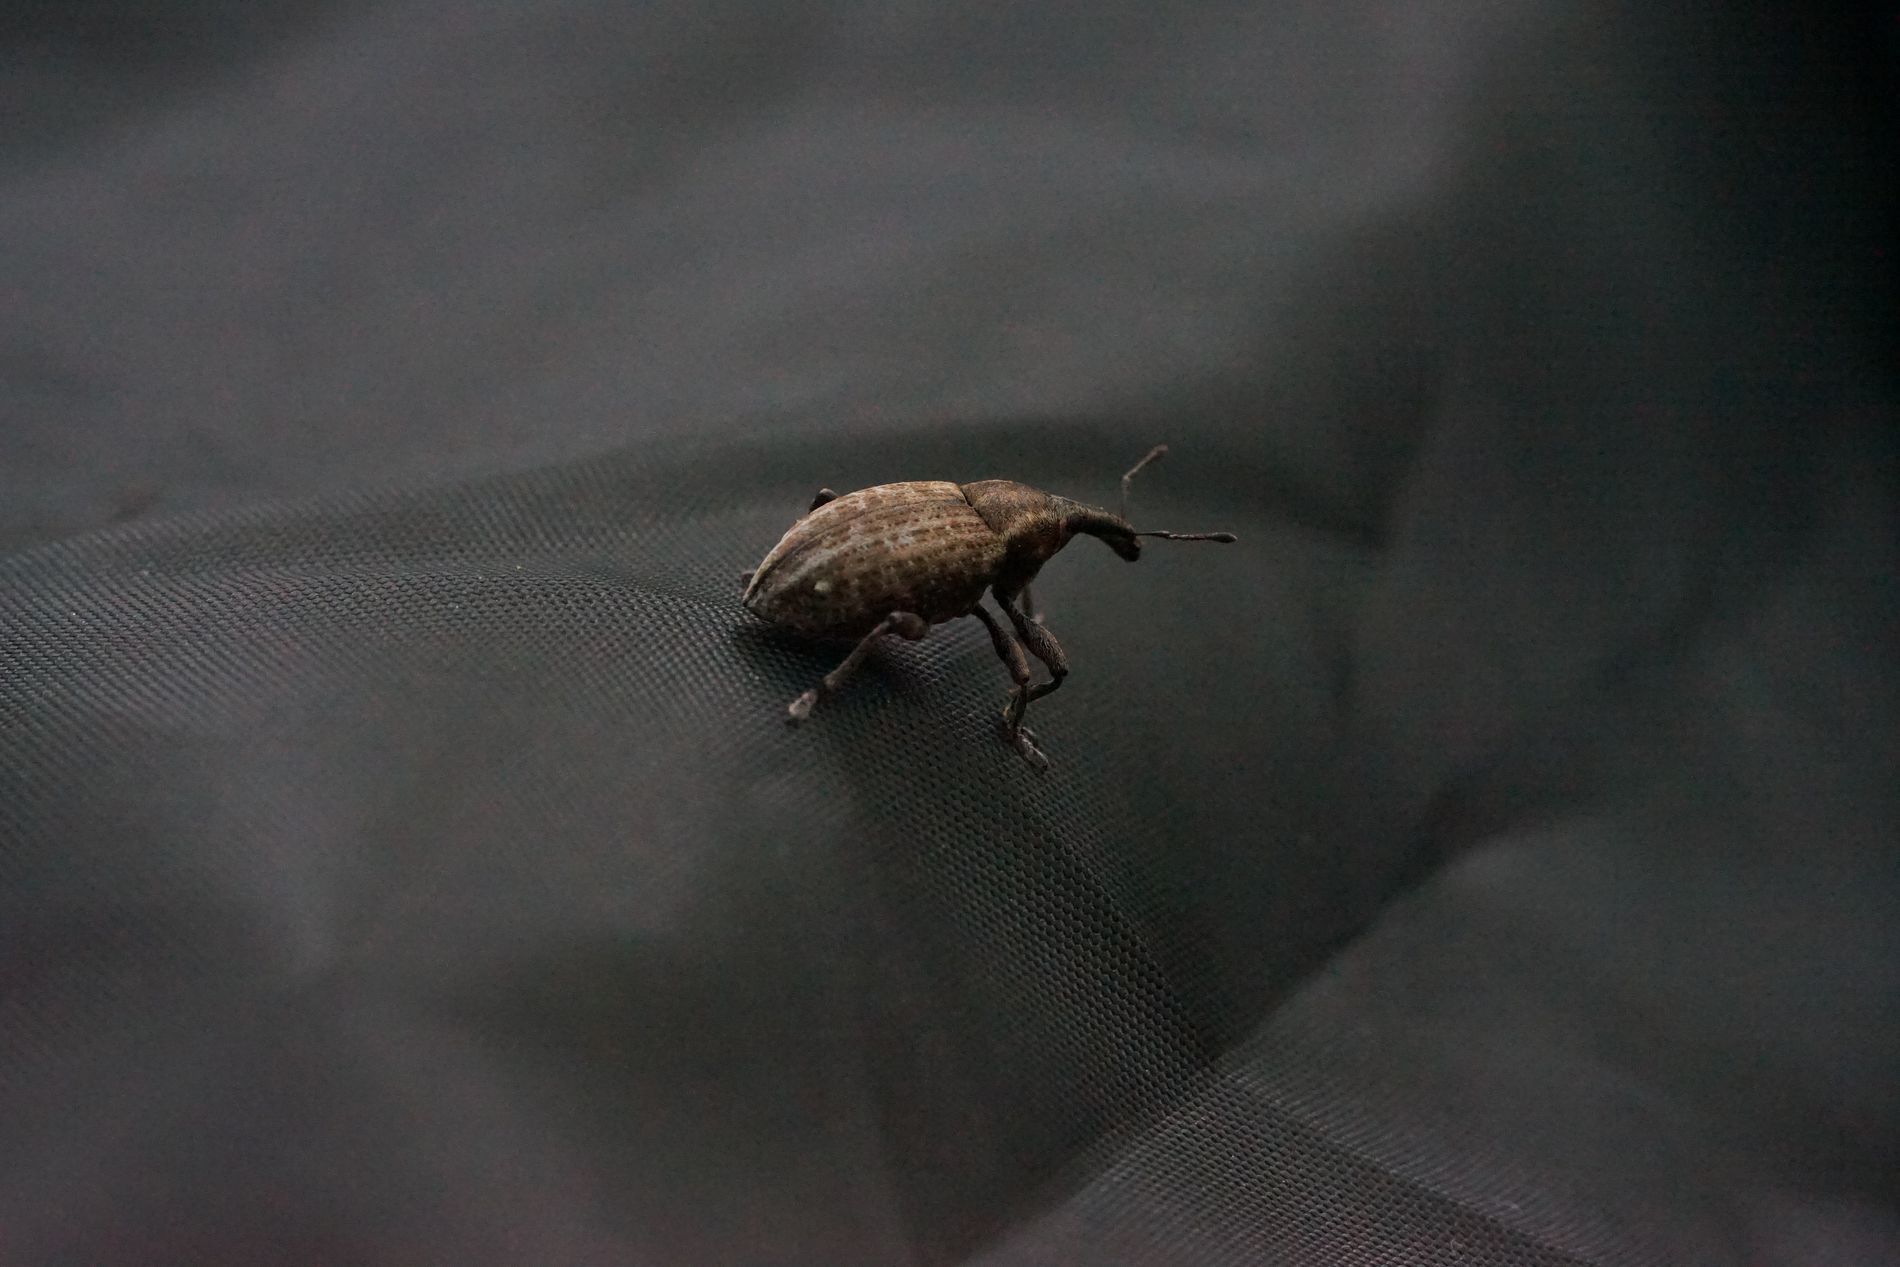
A Beetle in Focus
This image features a beetle in focus, resting on a dark and textured surface, making the beetle the main focus of the composition.
This is a close-up shot of a beetle resting on a dark, black, and textured surface making the beetle the main focus and capturing its fine details like its brownish body. The image evokes a sense of drama and admiration for nature.
Labels: Animal, Insect, Invertebrate, Firefly, Dung Beetle, Aphid, Cricket Insect, Spider, Flea, Beetle, Dark Surface
Camera: SONY ILCE-7M2
Lens: FE 90mm F2.8 Macro G OSS
Aperture: F10
Exposure: 1/320 sec
ISO: 12800
Focal length: 90